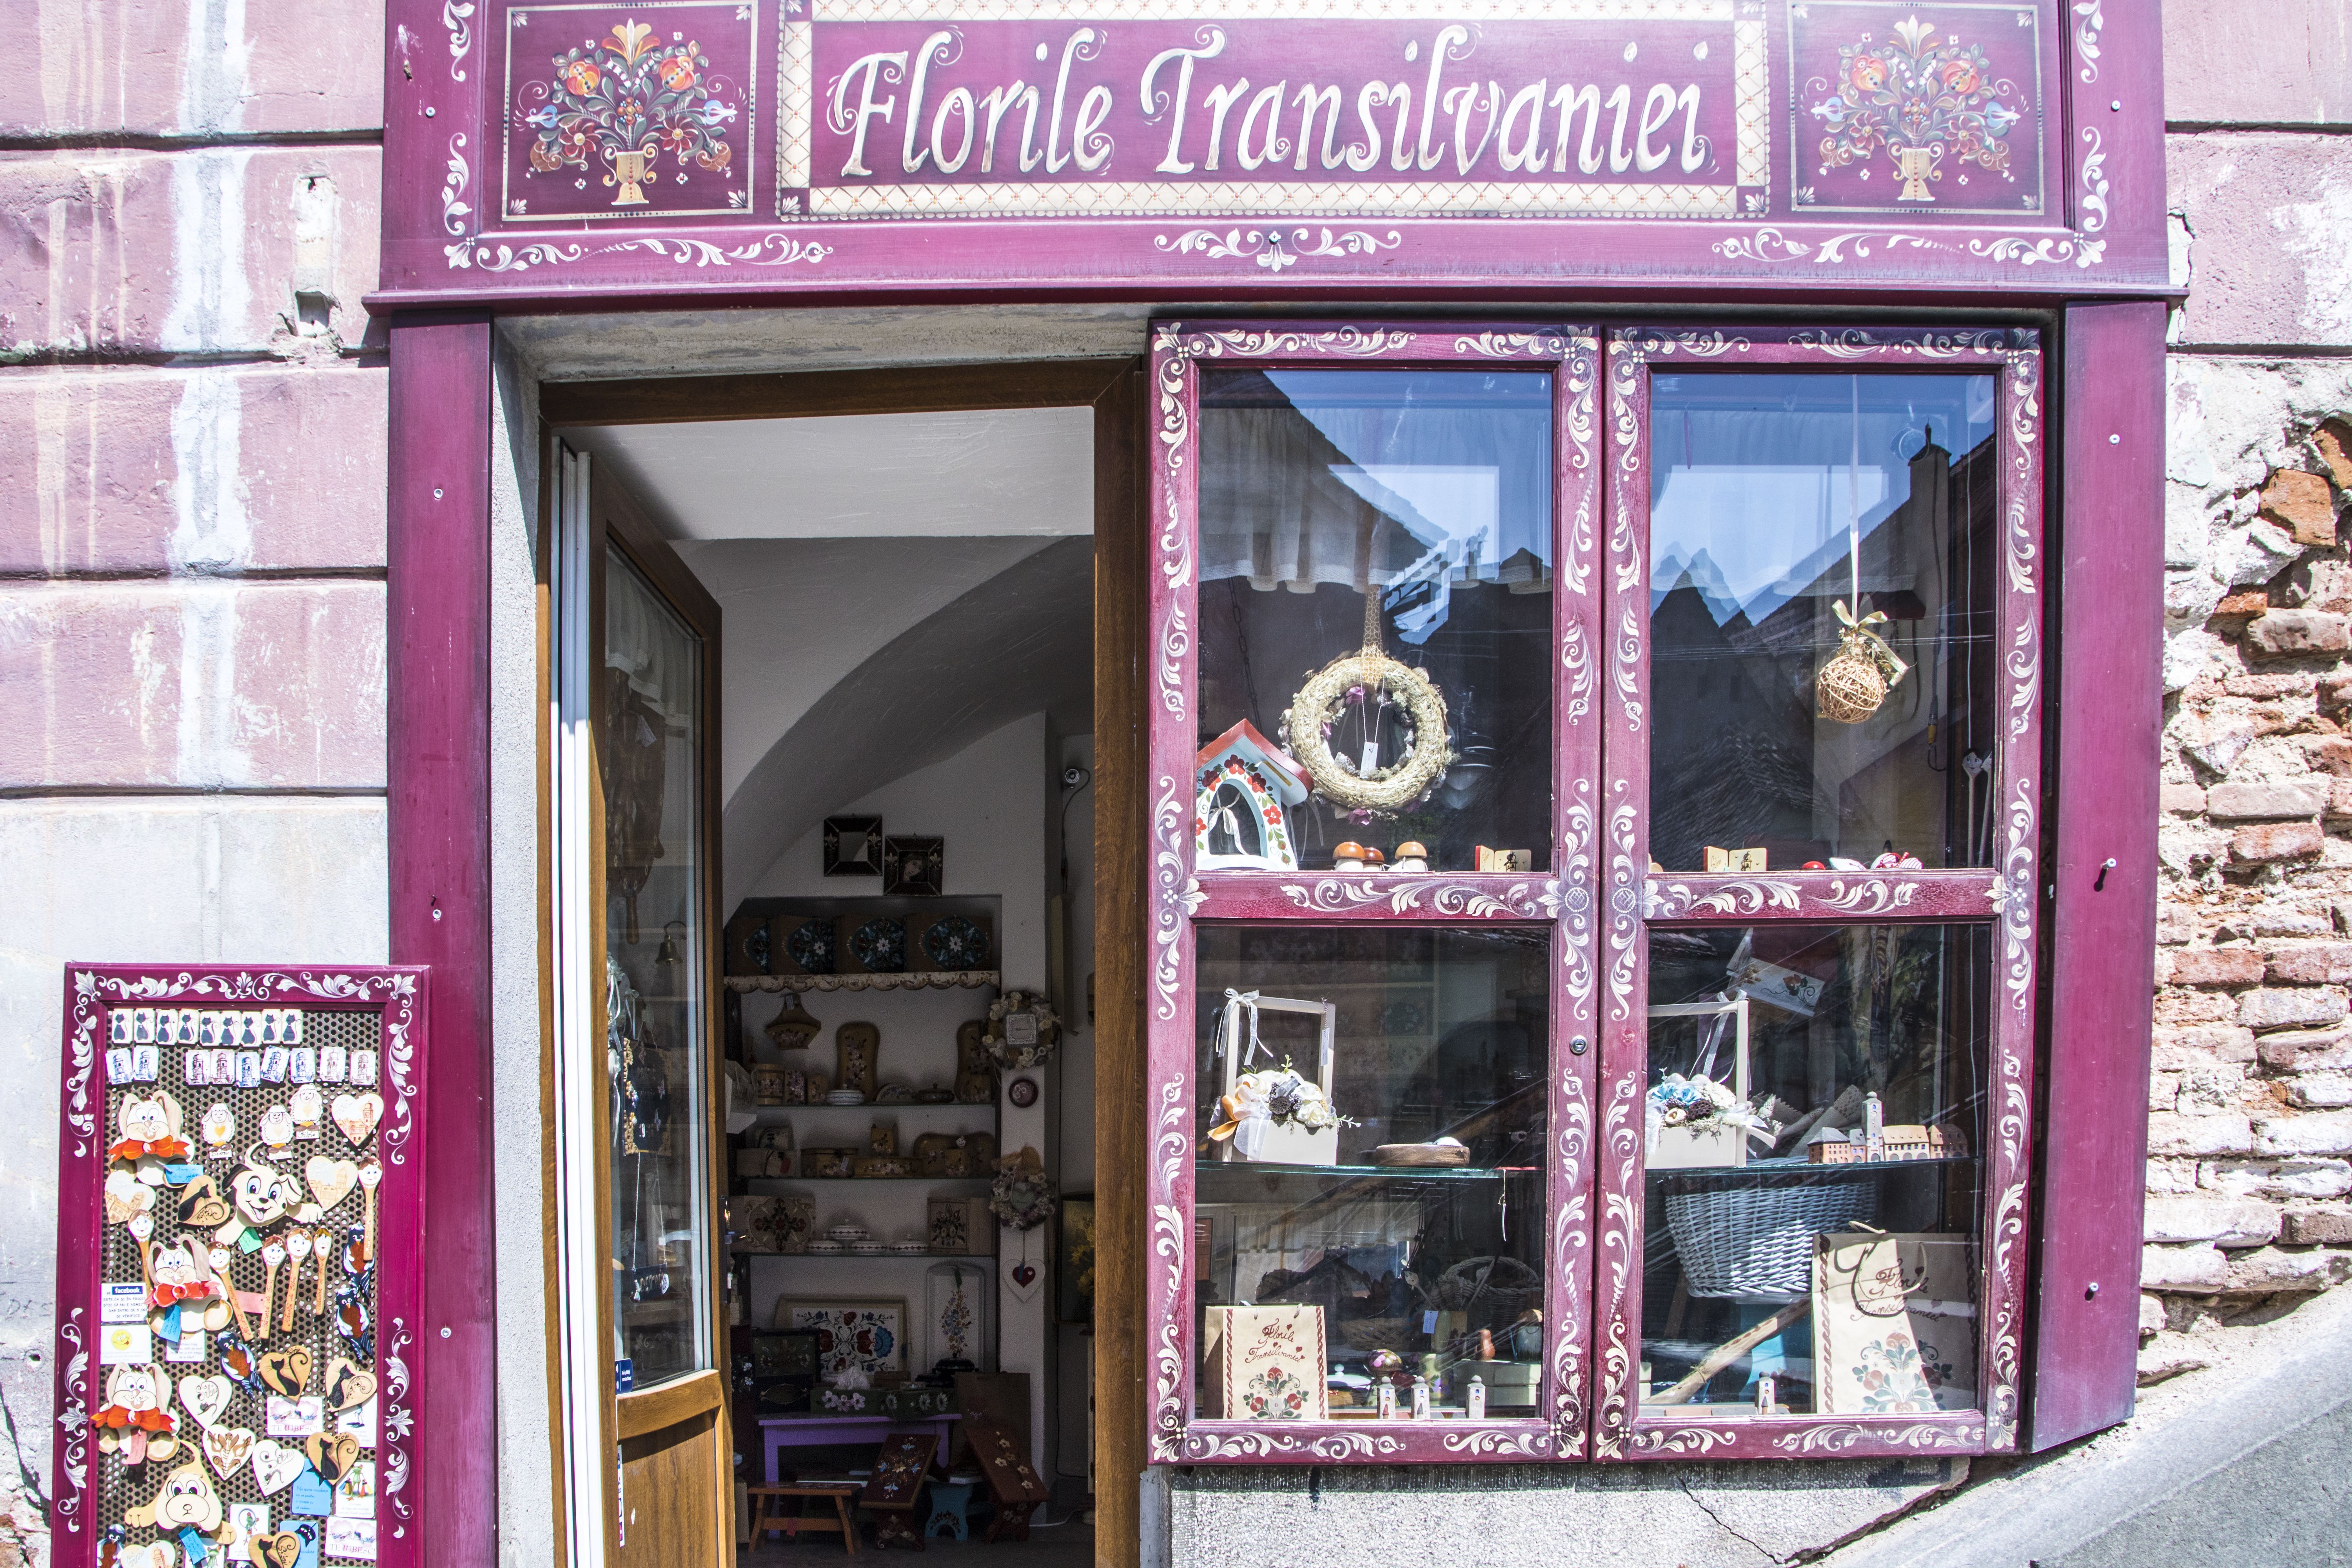
Antique shop
Antique shop in an old building with its door opened and a board beside its door and a street outside in natural daylight.
A landscape photo captured from a point-of-view angle of an antique shop in a building in natural daylight with a multicolor color palette for the scene. It inspires love and happiness and gives an old, charming vibe from the scratches on the tiny antique shop to the walls of the well-lived-in building.
Labels: Shop, Boutique, Person, Art, Painting, Accessories, Bag, Handbag, Architecture, Building, Chair, Furniture, Window Display, Jewelry Store, Home Decor, Shelf, Book, Publication, Street, Board, Door
Camera: Canon Canon EOS 750D
Lens: TAMRON 18-200mm F/3.5-6.3 DiII VC B018, Canon TS-E 90mm f/2.8
Aperture: F8
Exposure: 1/200 sec
ISO: 100
Focal length: 18.0 mm